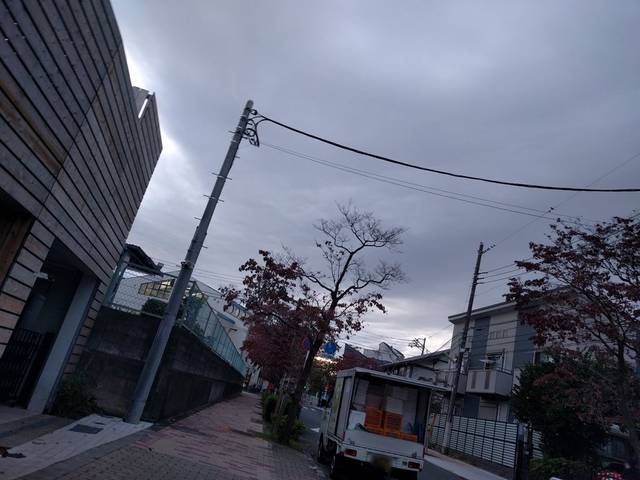
Region: Japan
Coordinates: 35.644, 139.644